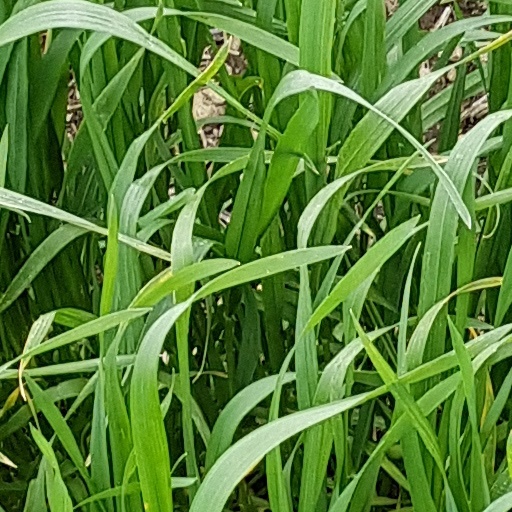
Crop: wheat